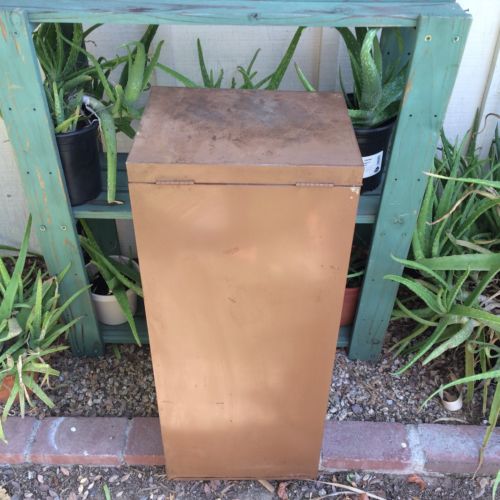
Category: cabinet